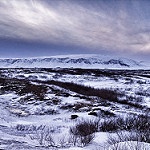
Label: mountain